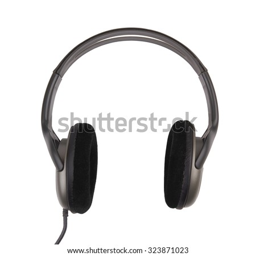
black headphones isolated on a white background